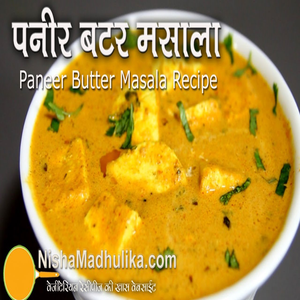
Dish: paneer